Grand Village of the Illinois

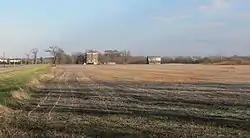
Old Kaskaskia Village site, seen from the west. Now an archeology site, the village thrived in the late 1600s. In the background left of center is the 1849 Sulphur Springs Hotel. The Illinois River is about south (right) of the road at left.

The Grand Village of the Illinois, also called Old Kaskaskia Village, is a site significant for being the best documented historic Native American village in the Illinois River valley. It was a large agricultural and trading village of Native Americans of the Illinois confederacy, located on the north bank of the Illinois River near the present town of Utica, Illinois.